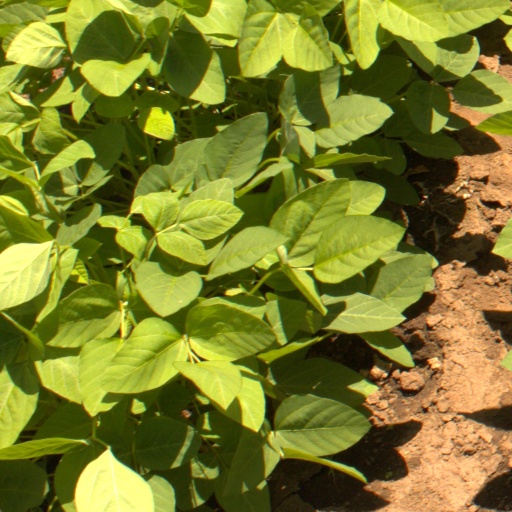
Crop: soybean